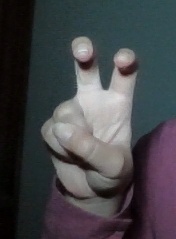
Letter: toot